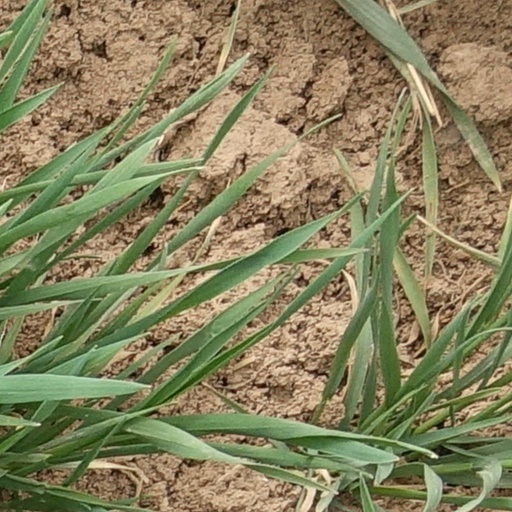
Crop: wheat